Hughes–Stovin syndrome

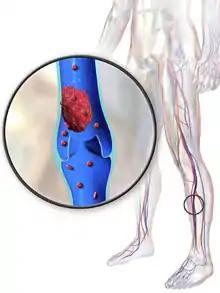
Deep vein thrombosis; one of the prevalent symptoms of the syndrome

Hughes–Stovin syndrome (HSS) is a rare autoimmune disorder often described as inflammation in relation to blood vessels, a form of vasculitis. It is not associated with any known cause and is typically characterized by multiple aneurysms in pulmonary arteries and deep vein thromboses. It is named after the two British physicians, John Patterson Hughes and Peter George Ingle Stovin, who first described it in 1959. HSS is presumed to be a rare variant of Behçet's disease, which entails more general problems with the circulatory system. Due to its clinical similarity with Behçet's disease, it has also been referred to as 'Incomplete Behçet's disease.' Most patients are young adult males between the age of 20–40.